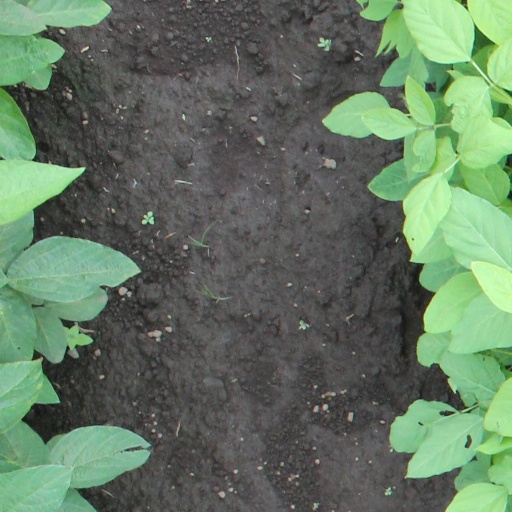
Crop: soybean